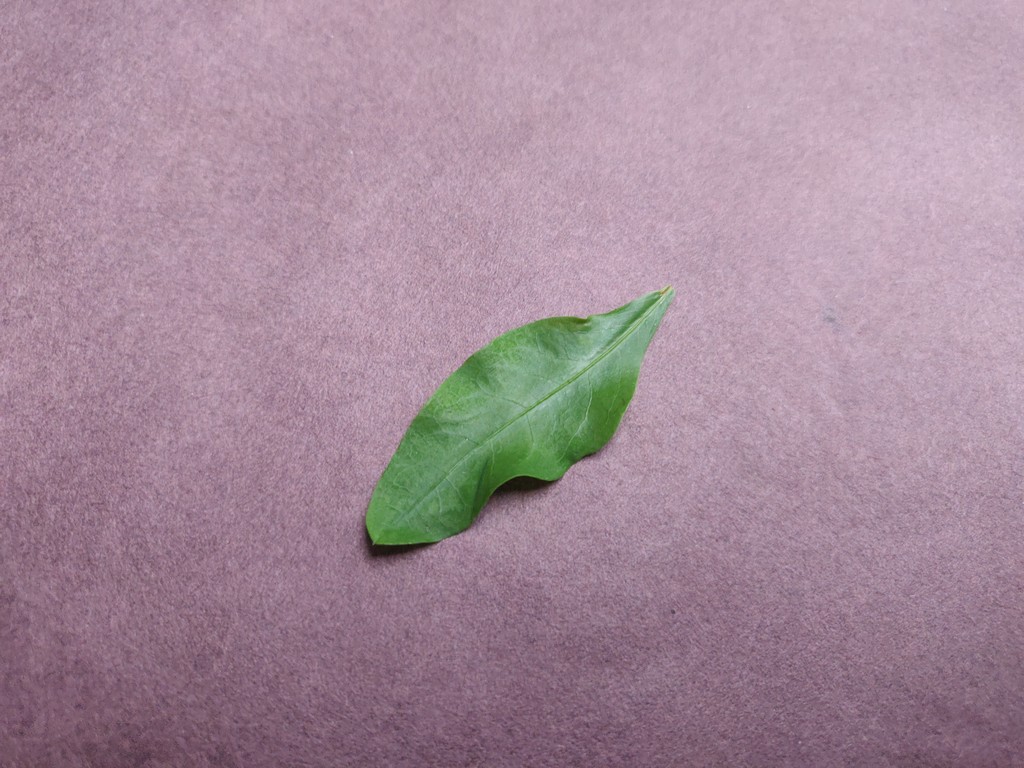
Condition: Healthy
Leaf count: single
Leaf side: front